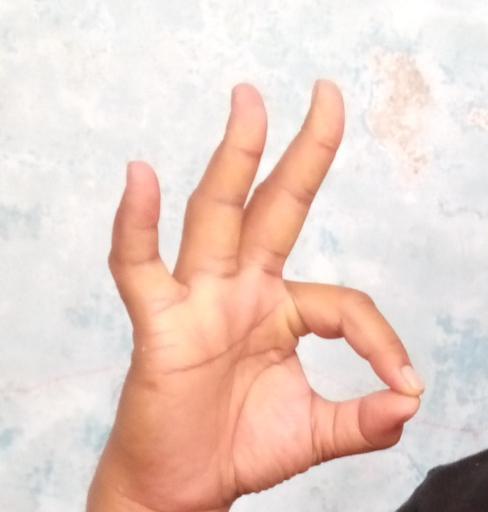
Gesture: ok